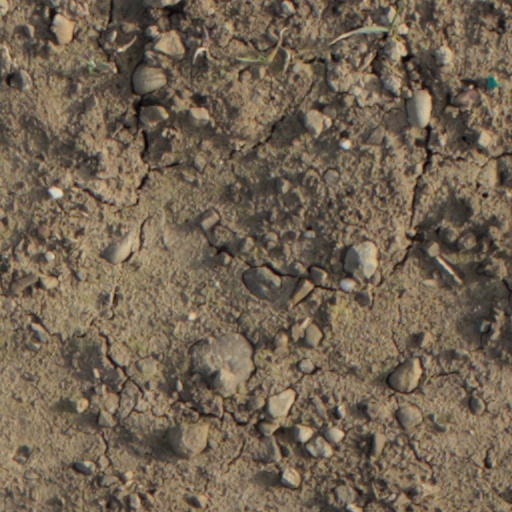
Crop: wheat